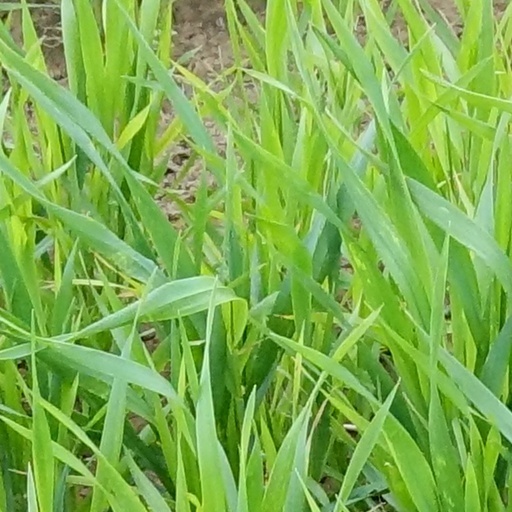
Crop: wheat